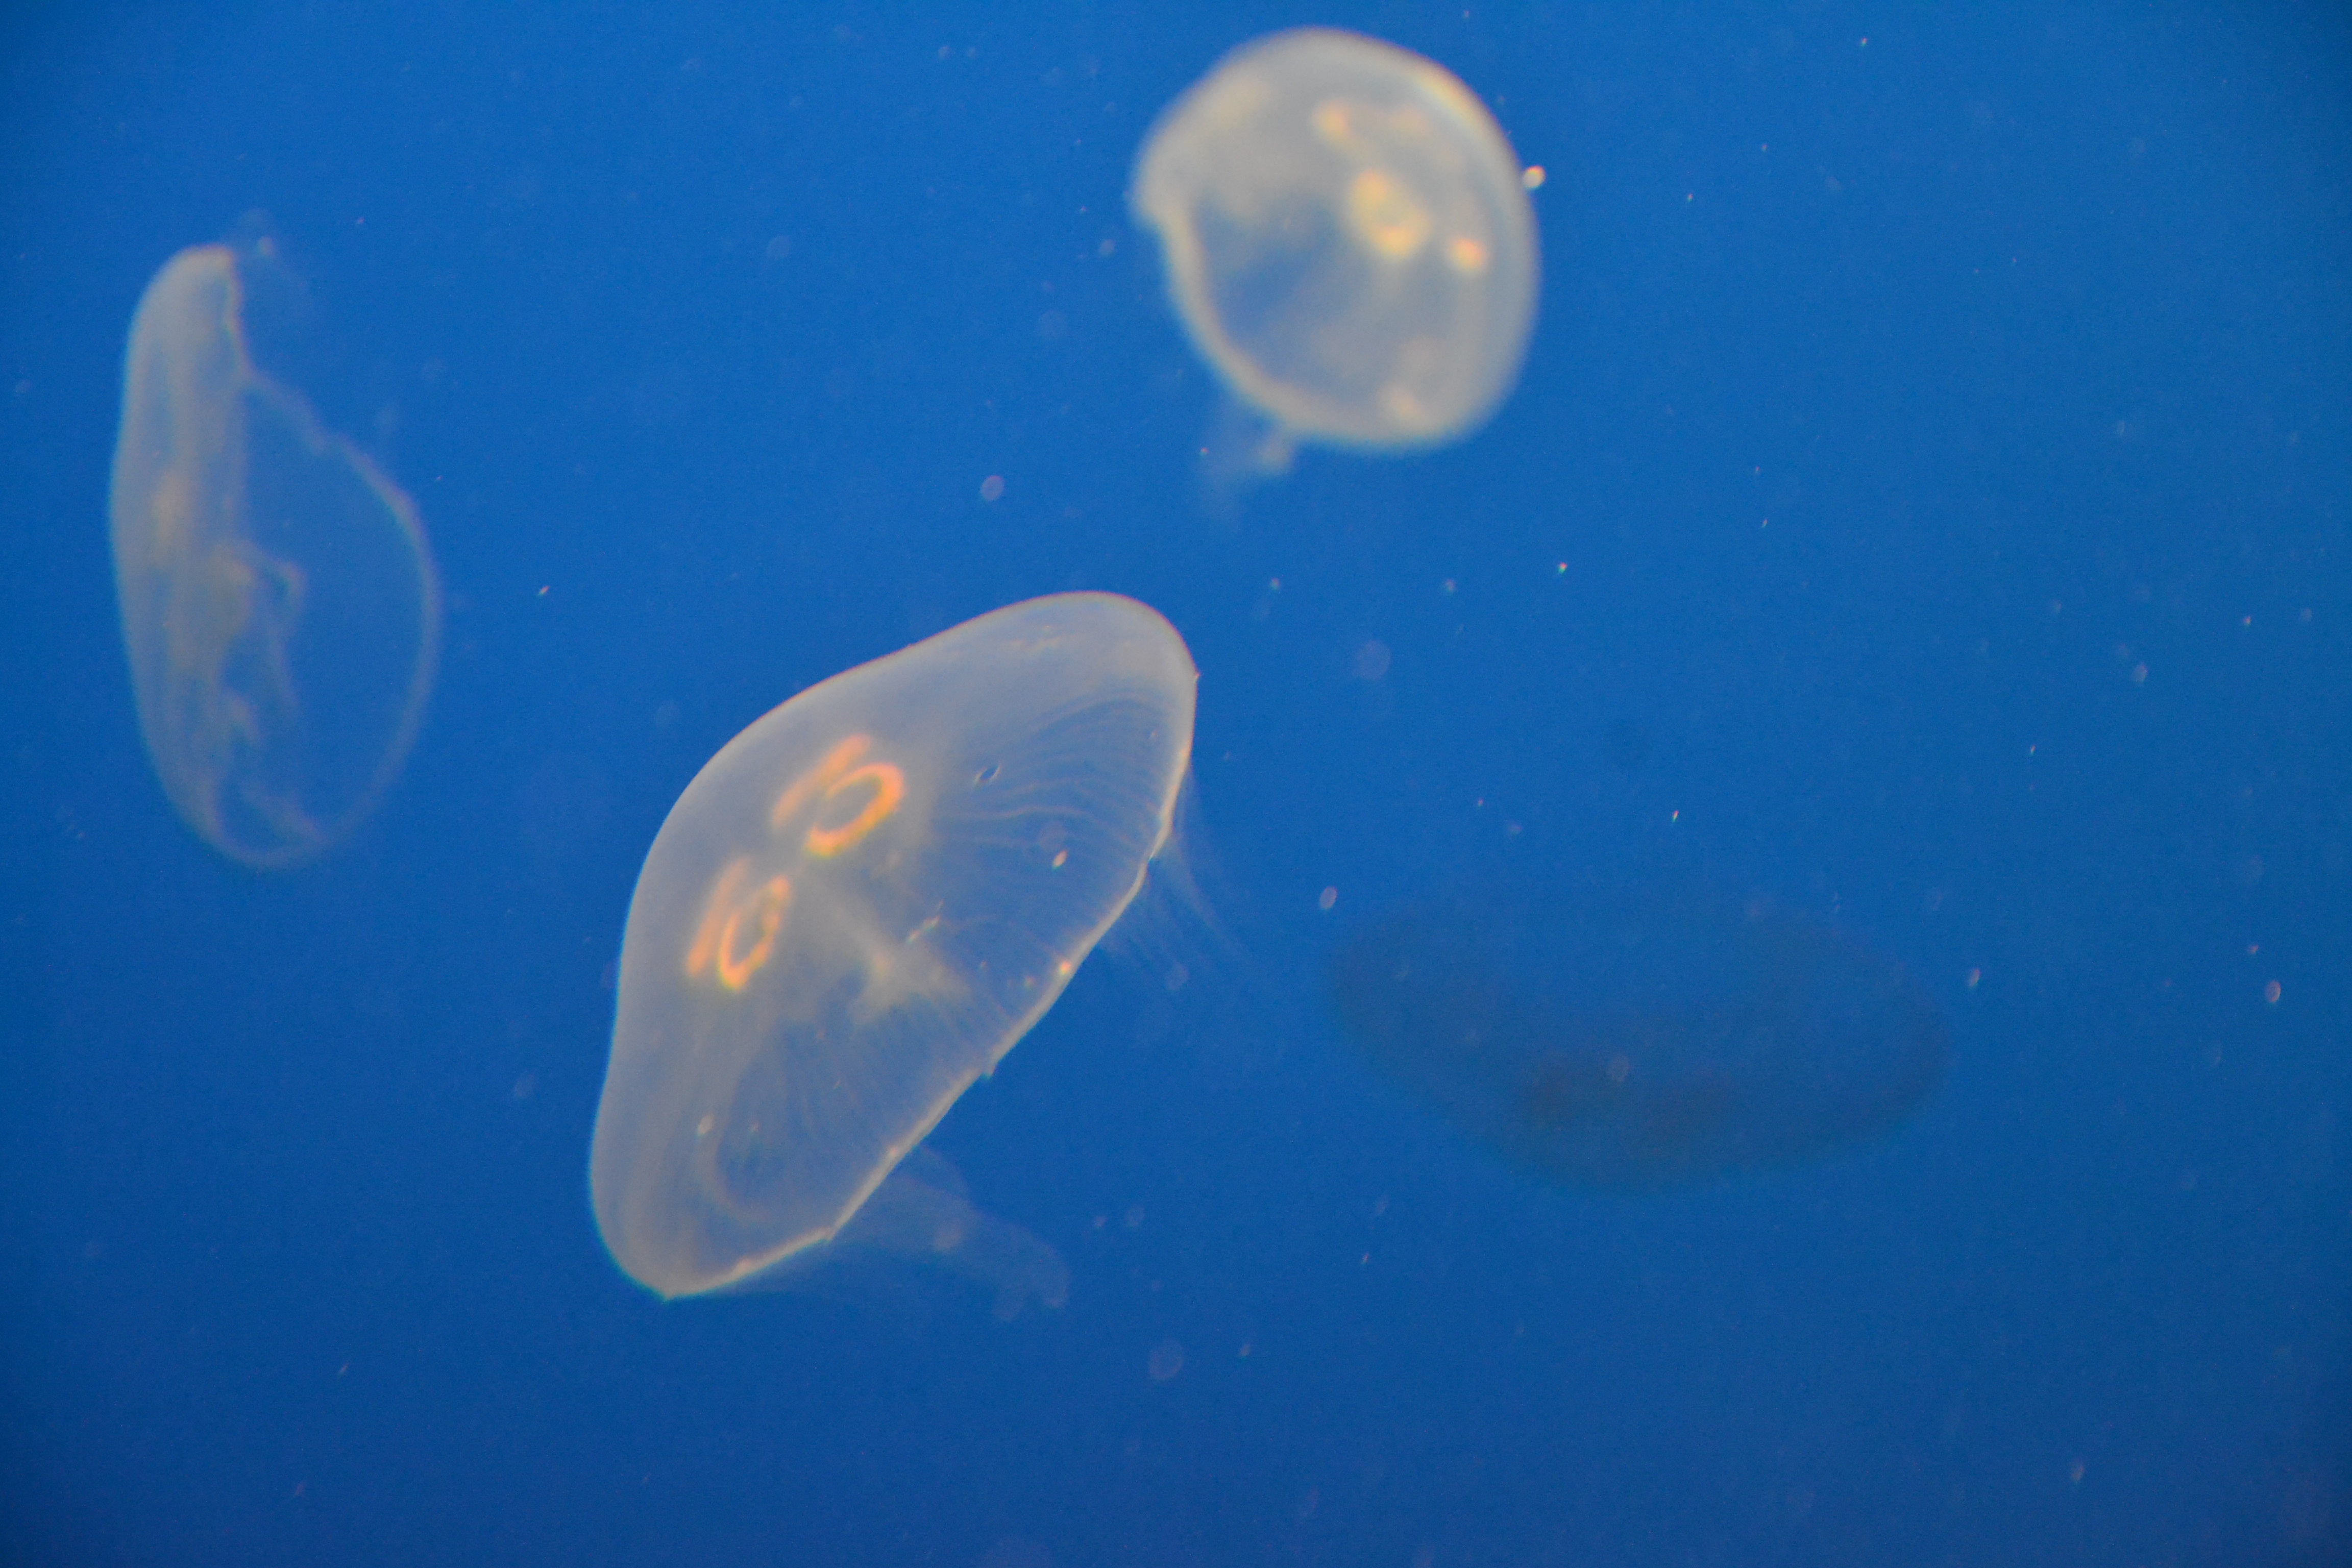
sea, sand, underwater, biology, seafood, jellyfish, blue, shell, invertebrate, medusa, cnidaria, crustaceans, organism, marine biology, marine invertebrates